Fremen

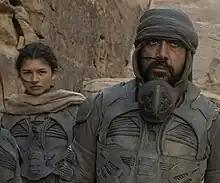
Fremen Chani (Zendaya) and Stilgar (Javier Bardem) wearing stillsuits in "Dune" (2021)

The Fremen are a group of people in the fictional "Dune" universe created by Frank Herbert. First appearing in the 1965 novel "Dune", the Fremen inhabit the desert planet Arrakis (also known as Dune), which is the sole known source in the universe of the all-important drug melange. Long overlooked by the rest of the Imperium and considered backward savages, they are an extremely hardy people and exist in large numbers. The Fremen had come to the planet thousands of years before the events of the novel as the Zensunni Wanderers, a religious sect in retreat. As humans "in extremis", over time they adapted their culture and way of life to survive and thrive in the incredibly harsh conditions of Arrakis. The Fremen are distinguished by their fierce fighting abilities and adeptness at survival in these conditions. With water being a rare commodity on the planet, their culture revolves around its preservation and conservation. Herbert based Fremen culture, in part, on the desert-dwelling Bedouin and San People.